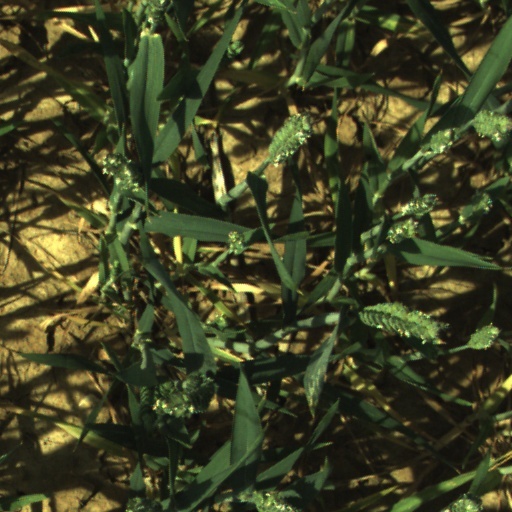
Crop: wheat